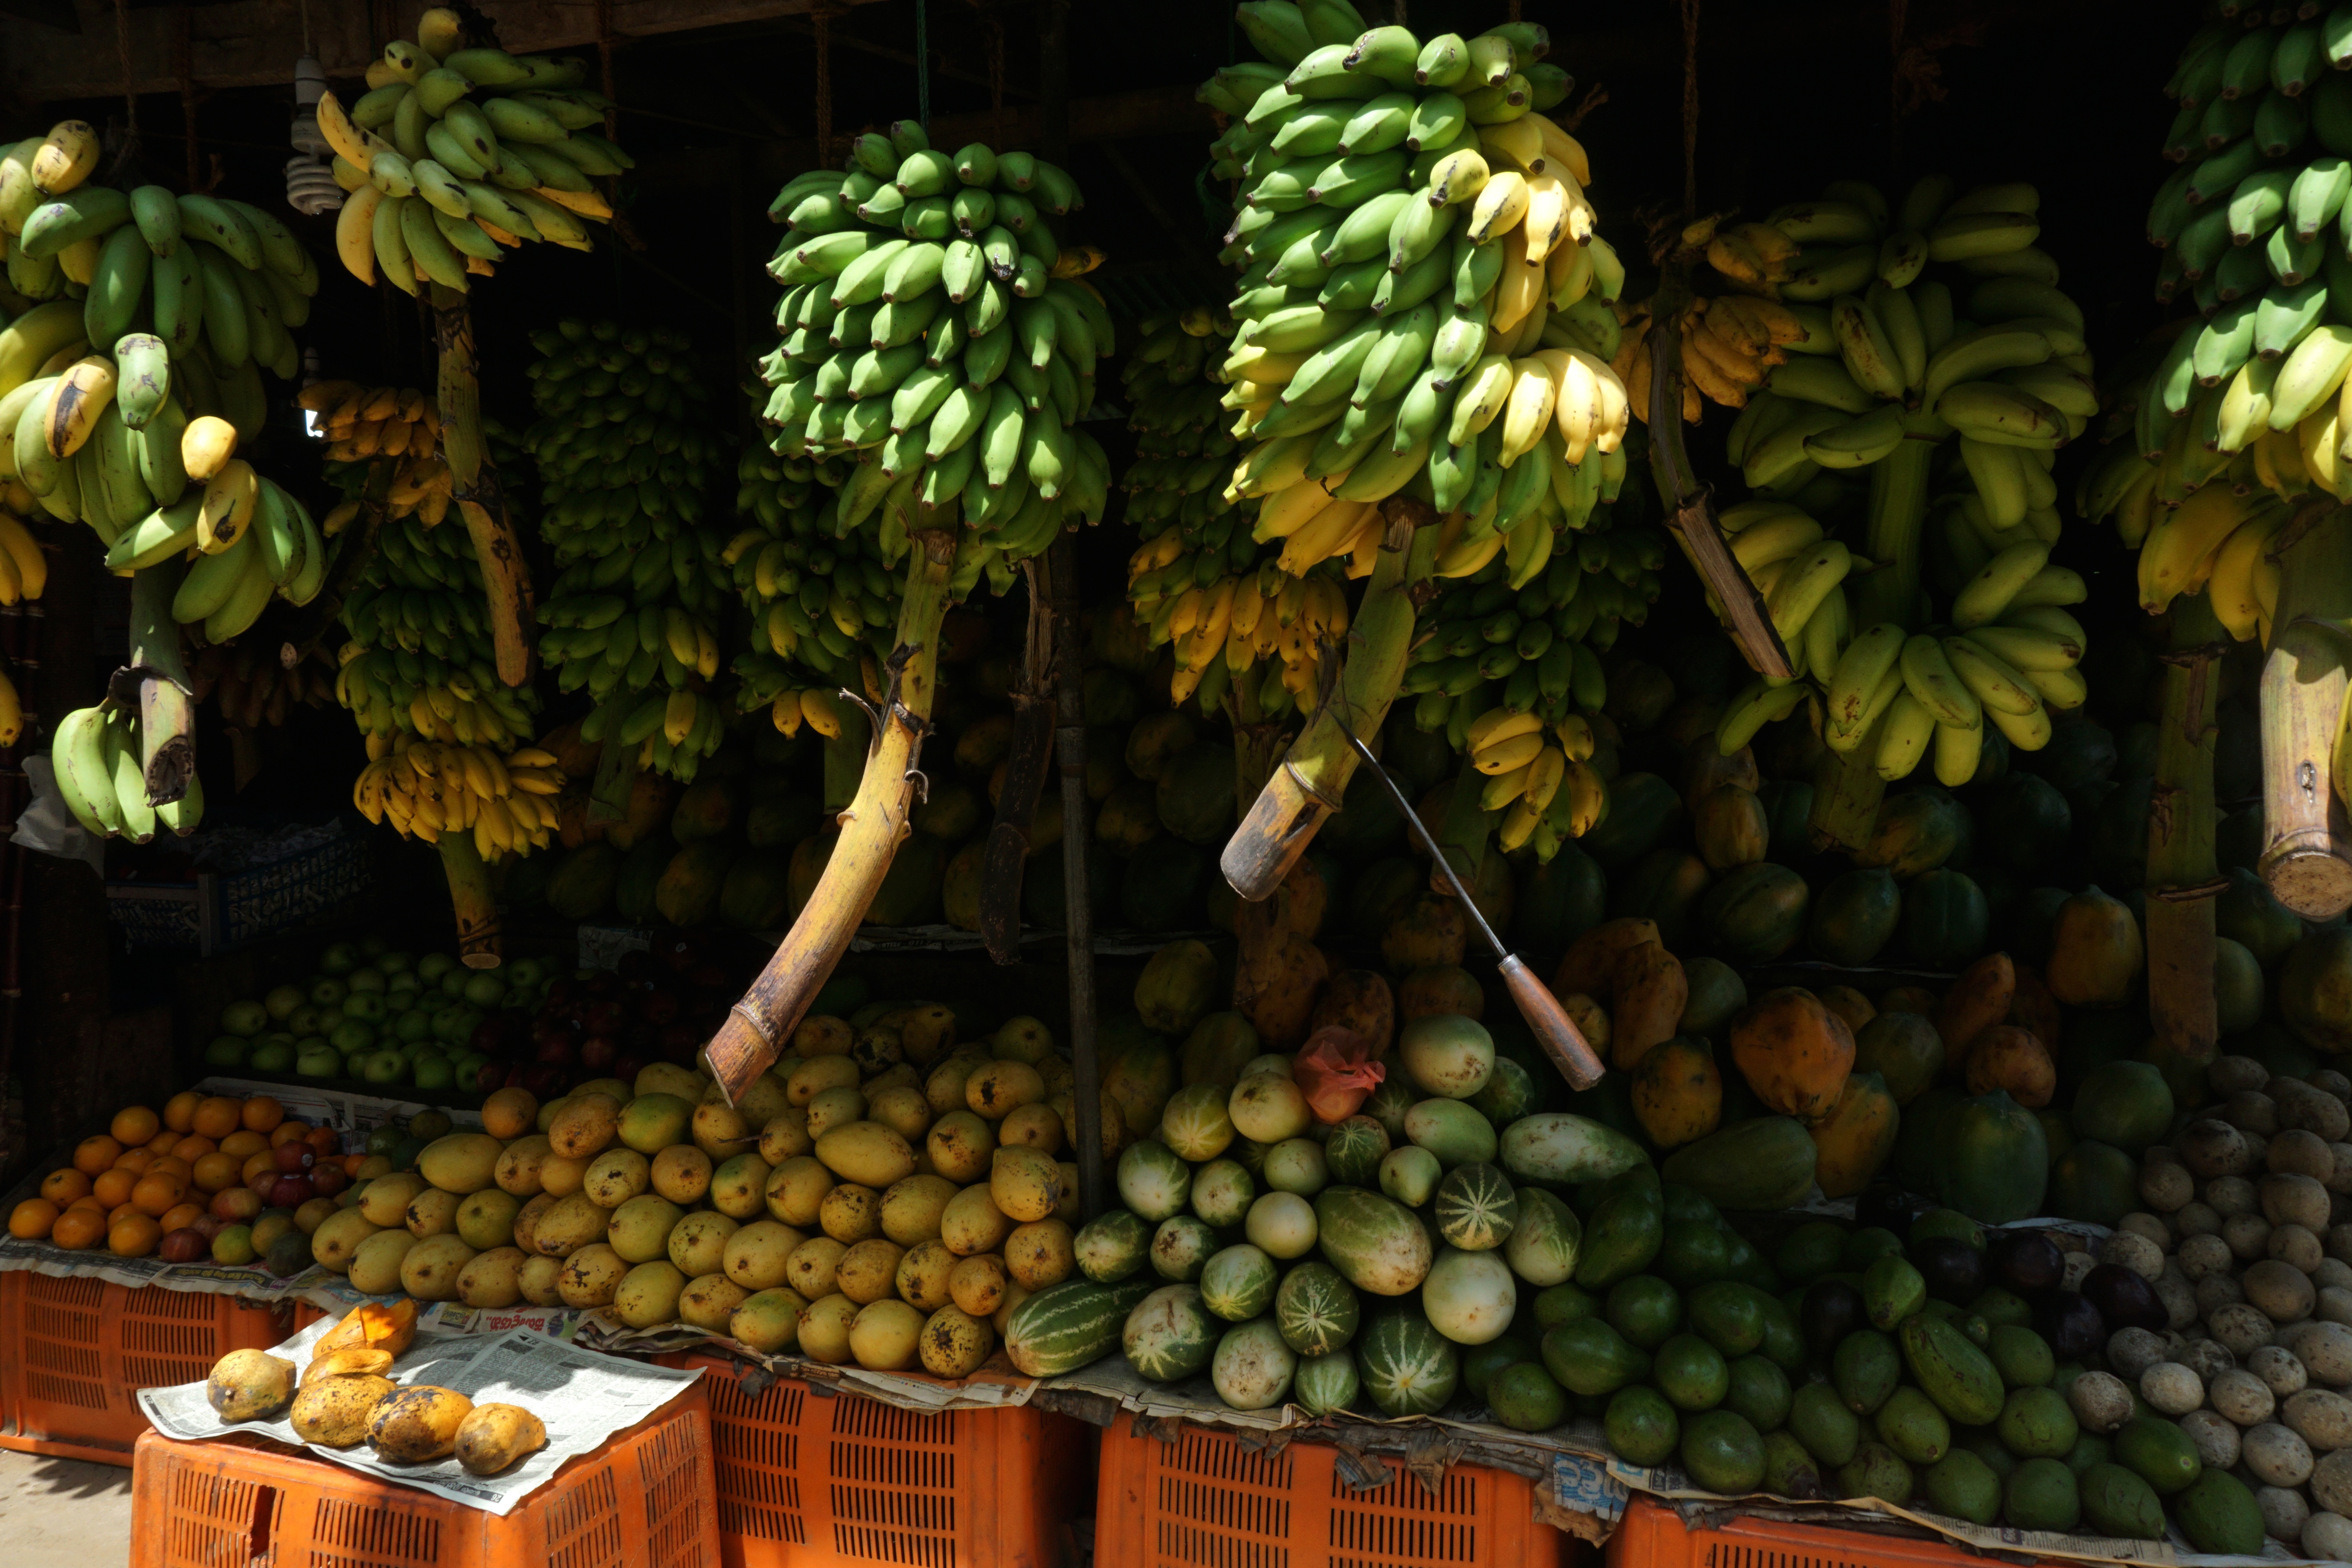
plant, fruit, flower, food, green, produce, botany, flora, floristry, land plant